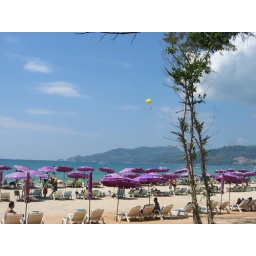
Phuket beaach with a yellow parasailing sail in the sky...See! see!